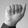
ASL letter: A